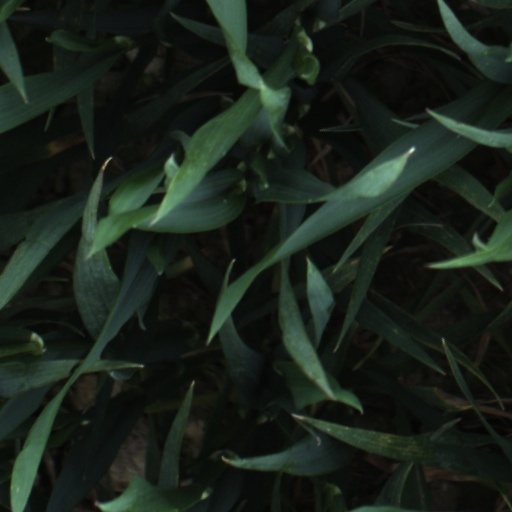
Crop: wheat